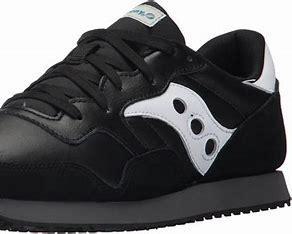
Brand: Saucony
Model: DXN